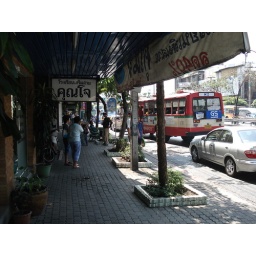
A street in a non-touristy area.  I was looking for a tiny train station.